Edwin Smith House (Dayton, Ohio)

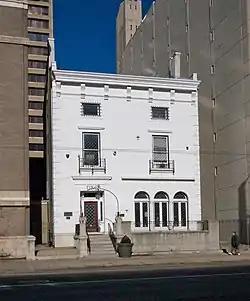

The Edwin Smith House is an historic structure in Dayton, Ohio. It was added to the National Register of Historic Places on August 13, 1974. It is also known as the Dayton Bicycle Club and Craighead House.